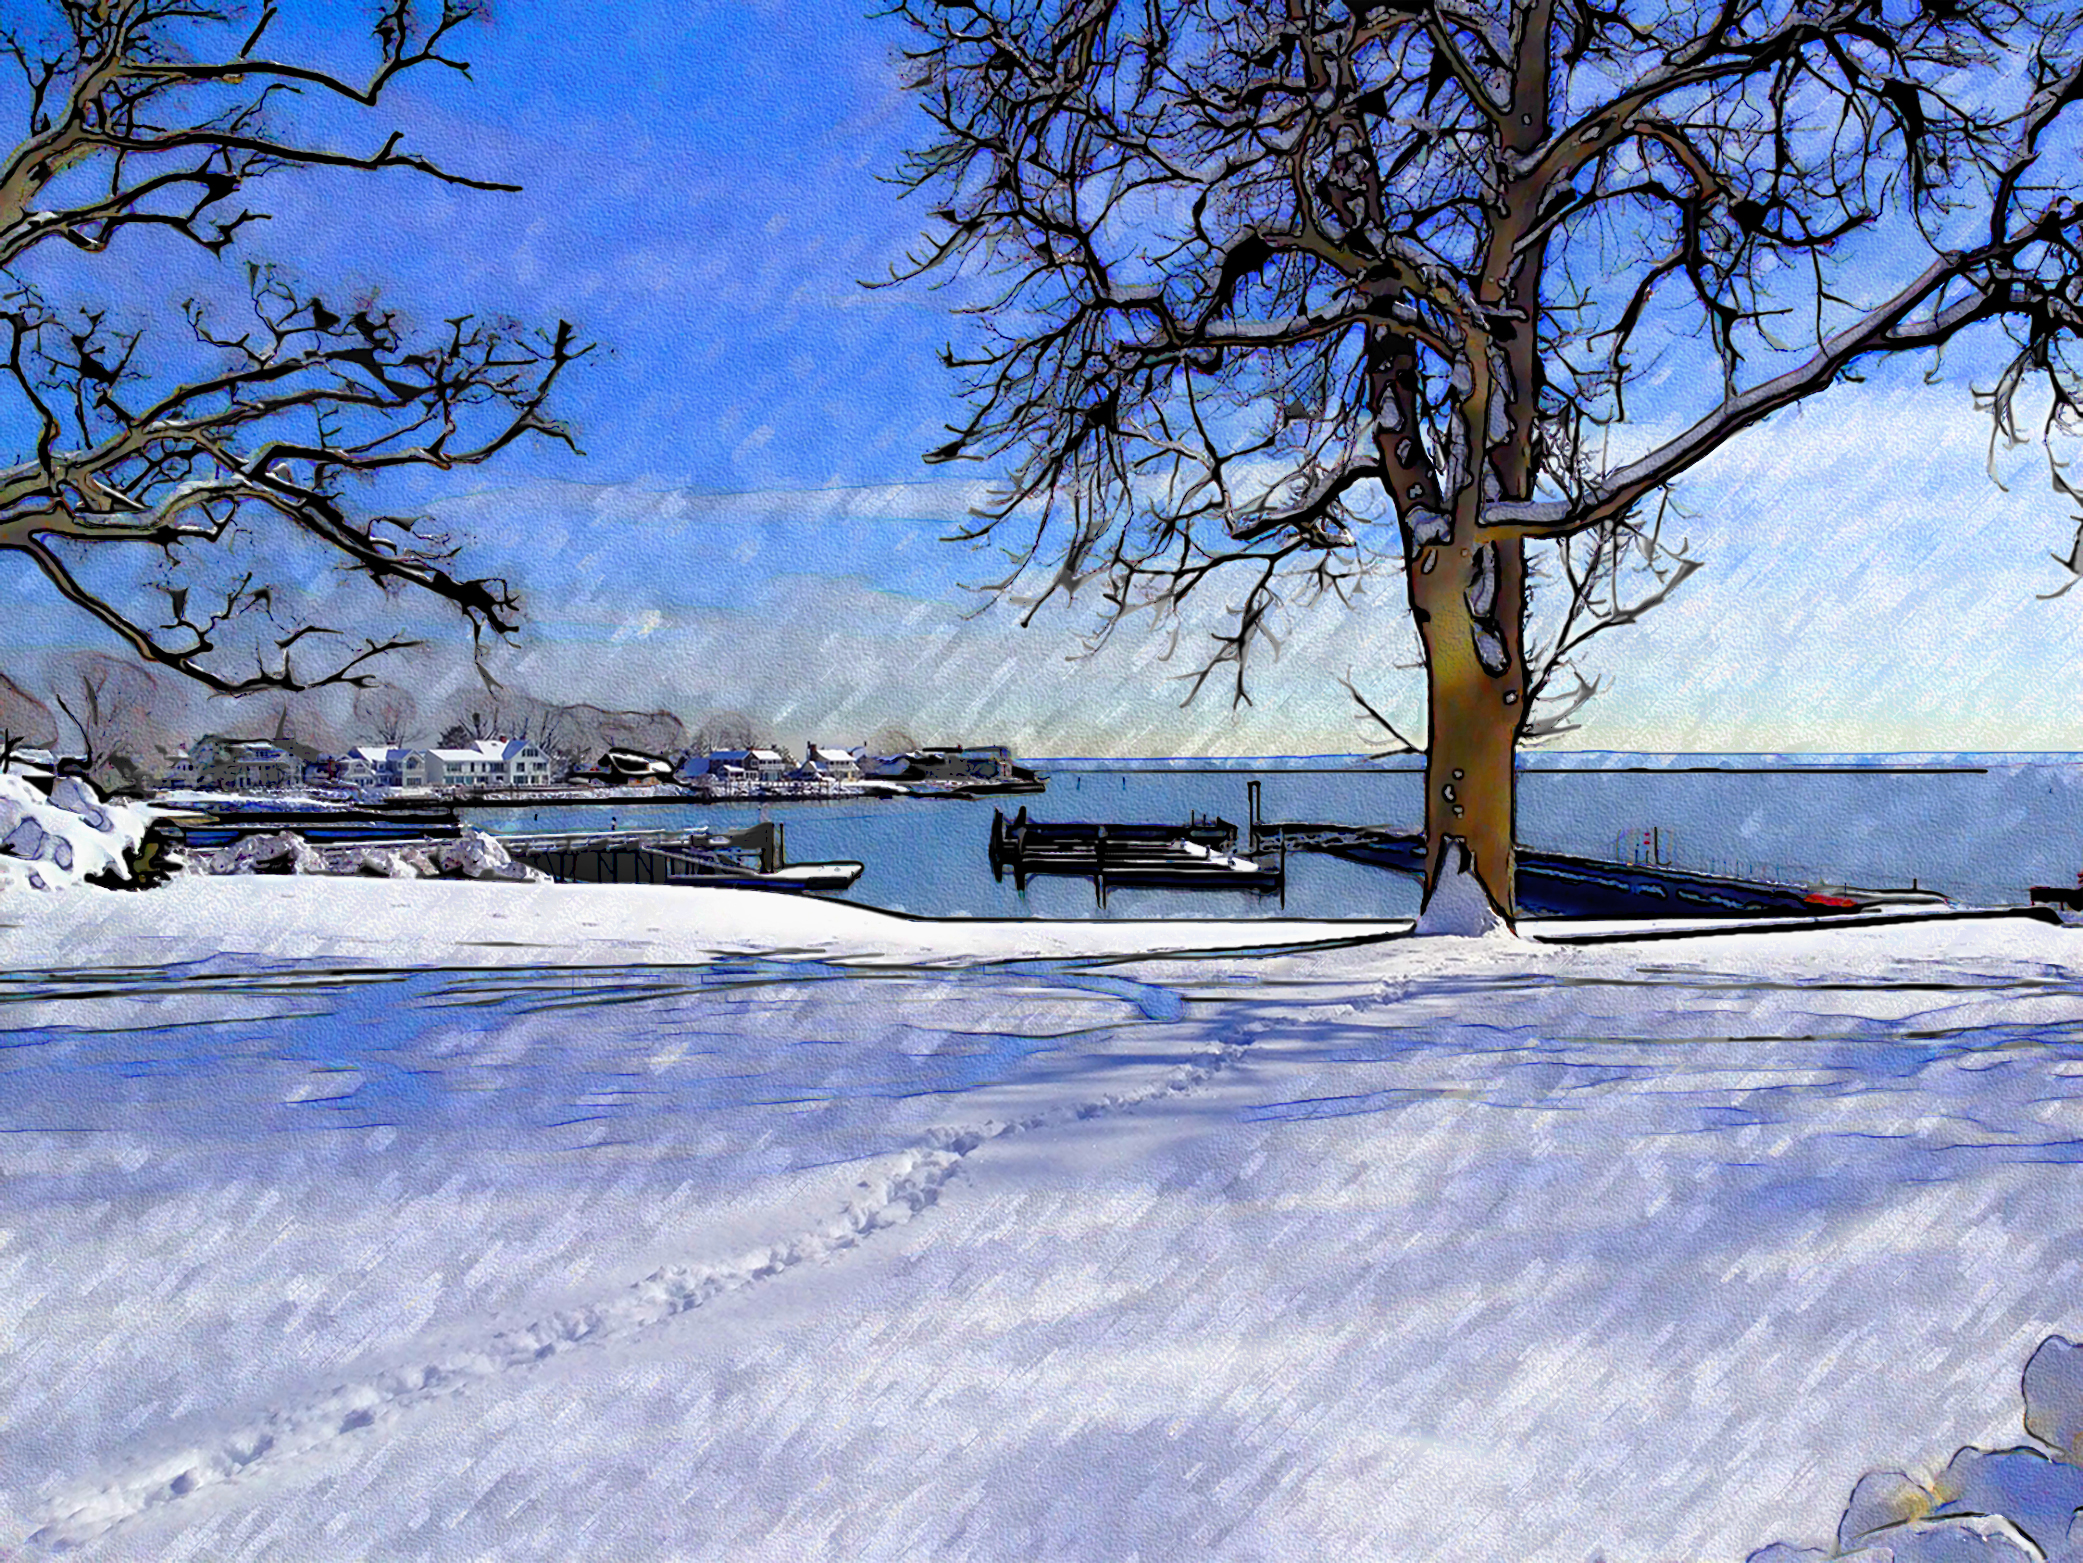
snow, winter, trees, lake, photo manipulation, art effect, pencilpixels, water, nature, tree, sky, freezing, woody plant, ice, cloud, landscape, reflection, branch, plant, frost, river